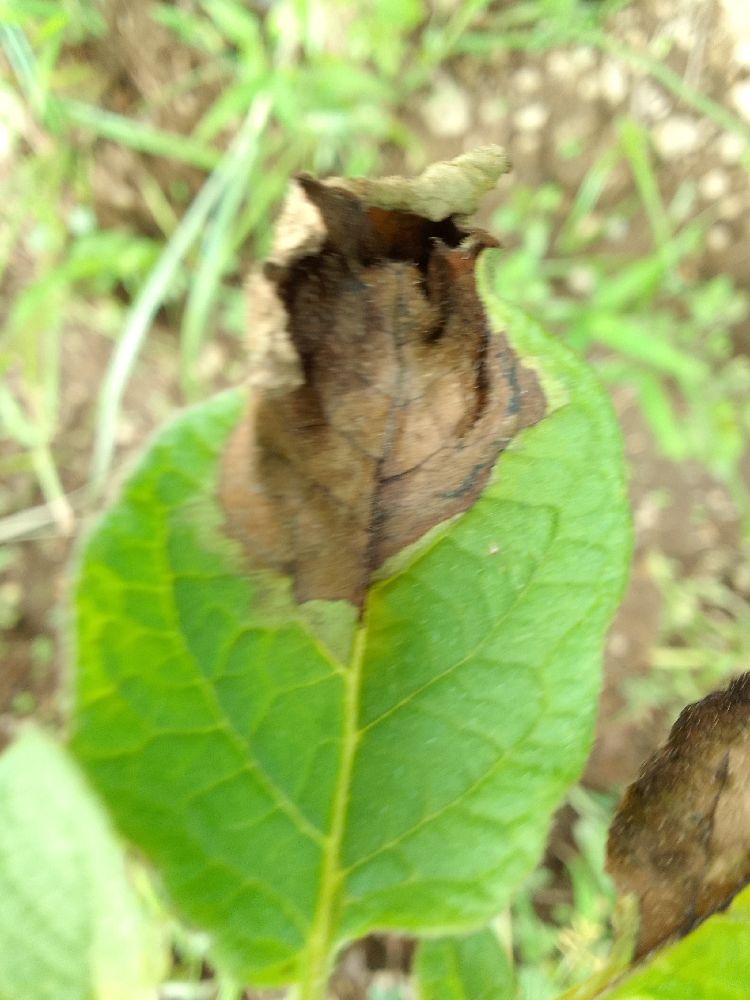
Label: Late blight